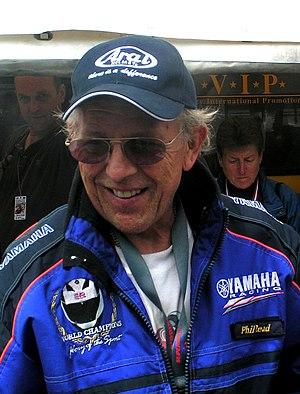
Phil Read, né le 1ᵉʳ janvier 1939 à Luton, est un ancien pilote de vitesse moto anglais. Il fut, 28 ans avant Valentino Rossi, le premier à remporter le championnat du monde vitesse moto dans les catégories 125 cm³, 250 cm³ et 500 cm³.